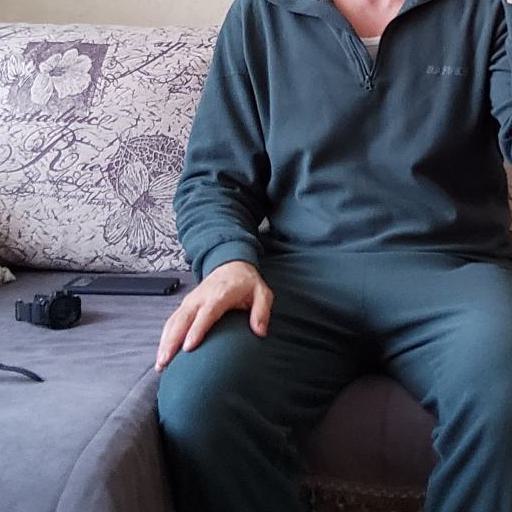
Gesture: no_gesture